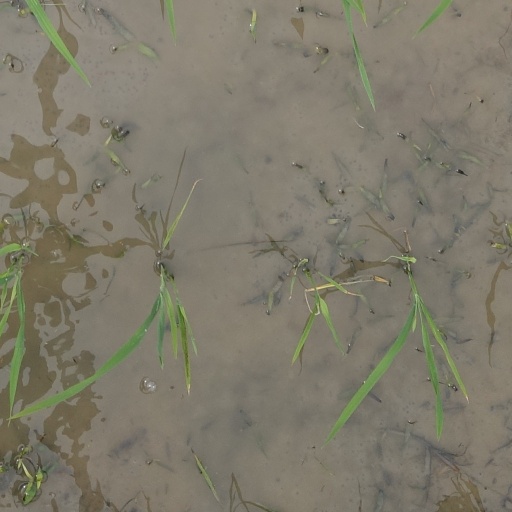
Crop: rice